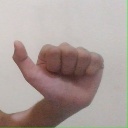
अक्षर: त